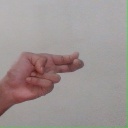
अक्षर: ह